Women during the Reconstruction era

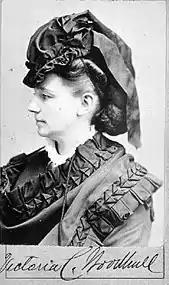
Victoria Woodhull

Eliza Jane Poitevent, also known as Pearl Rivers, the owner of the "New Orleans Picayune", along with other women such as Elia Good Byington, Mary Ann Thomas, Florence Williams, Addie McGrath, published papers primarily devoted to women's rights and were all very influential among the general public, despite the fact it was a time and place when societal norms were rigidly enforced. The "New Orleans Picayune" published a series of opinions on the great number of women needing work and the conditions that Southern Women must face in the work place. Labor reform was often a topic of discussion among editorials. In 1866, a book entitled "The Last Ninety Days of the War in North Carolina," by Cornelia Phillips Spencer, was published offering opinions of work allotted to women and their place in society. Her publication gained great popularity and her opinion began being sought by public officials throughout the state of North Carolina and by administrators at the University of North Carolina. Though it held little political influence, Louisa May Alcott's Little Women was published 1868 and had an influence among women challenging women's socialization into home life. In 1882, Elizabeth Stuart Phelps published a novel entitled, "Doctor Zay" and was a novel about women doctors of that period, with the intent to portray women as being able to "have it all", having both a successful career and marriage. Between 1870 and 1890 thirty-three suffrage periodicals existed. "The Women's Journal", published in 1870 by Lucy Stone, was yet another way to achieve women advocacy and was a pathway for women to gain further support for suffrage movements. This periodical was said to have been the most influential of all the suffrage publishings as it had over thirty thousand readers by 1883.